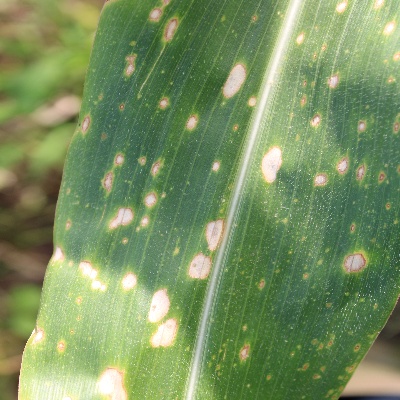
Crop: Maize
Condition: leaf blight